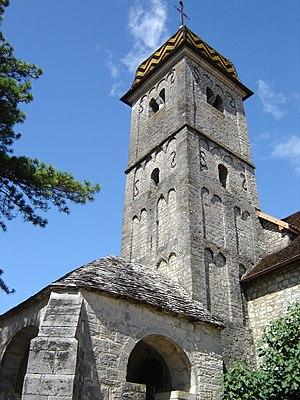
Le clocher (XIème) et le porche (XVIème) de l'église de Boussières dans le Doubs
L’église Saint-Étienne ou Saint-Pierre de Boussières est une église située à Boussières dans le département français du Doubs.
Cet article recense les monuments historiques du Doubs, à l'exclusion de ceux de Besançon et Montbéliard qui font l'objet de deux articles séparés.
Boussières est une commune française située dans le département du Doubs, en région Franche-Comté.